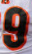
Number: 9